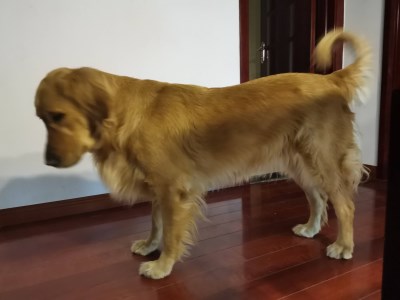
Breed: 5355-n000126-golden_retriever